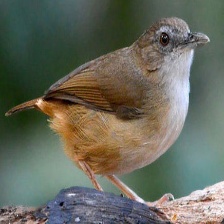
Species: ABBOTTS BABBLER
Scientific name: MALACOCINCLA ABBOTTI